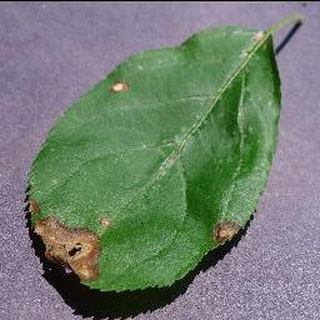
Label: apple_black_rot